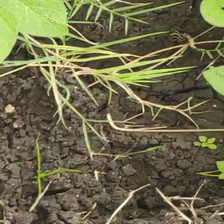
Weed species: Harali_(Cynodon_dactylon)